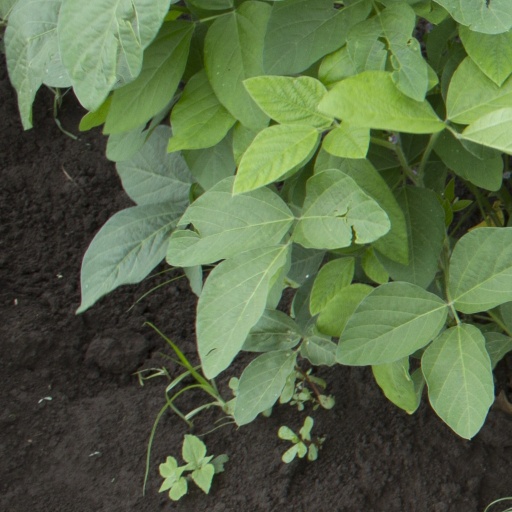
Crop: soybean